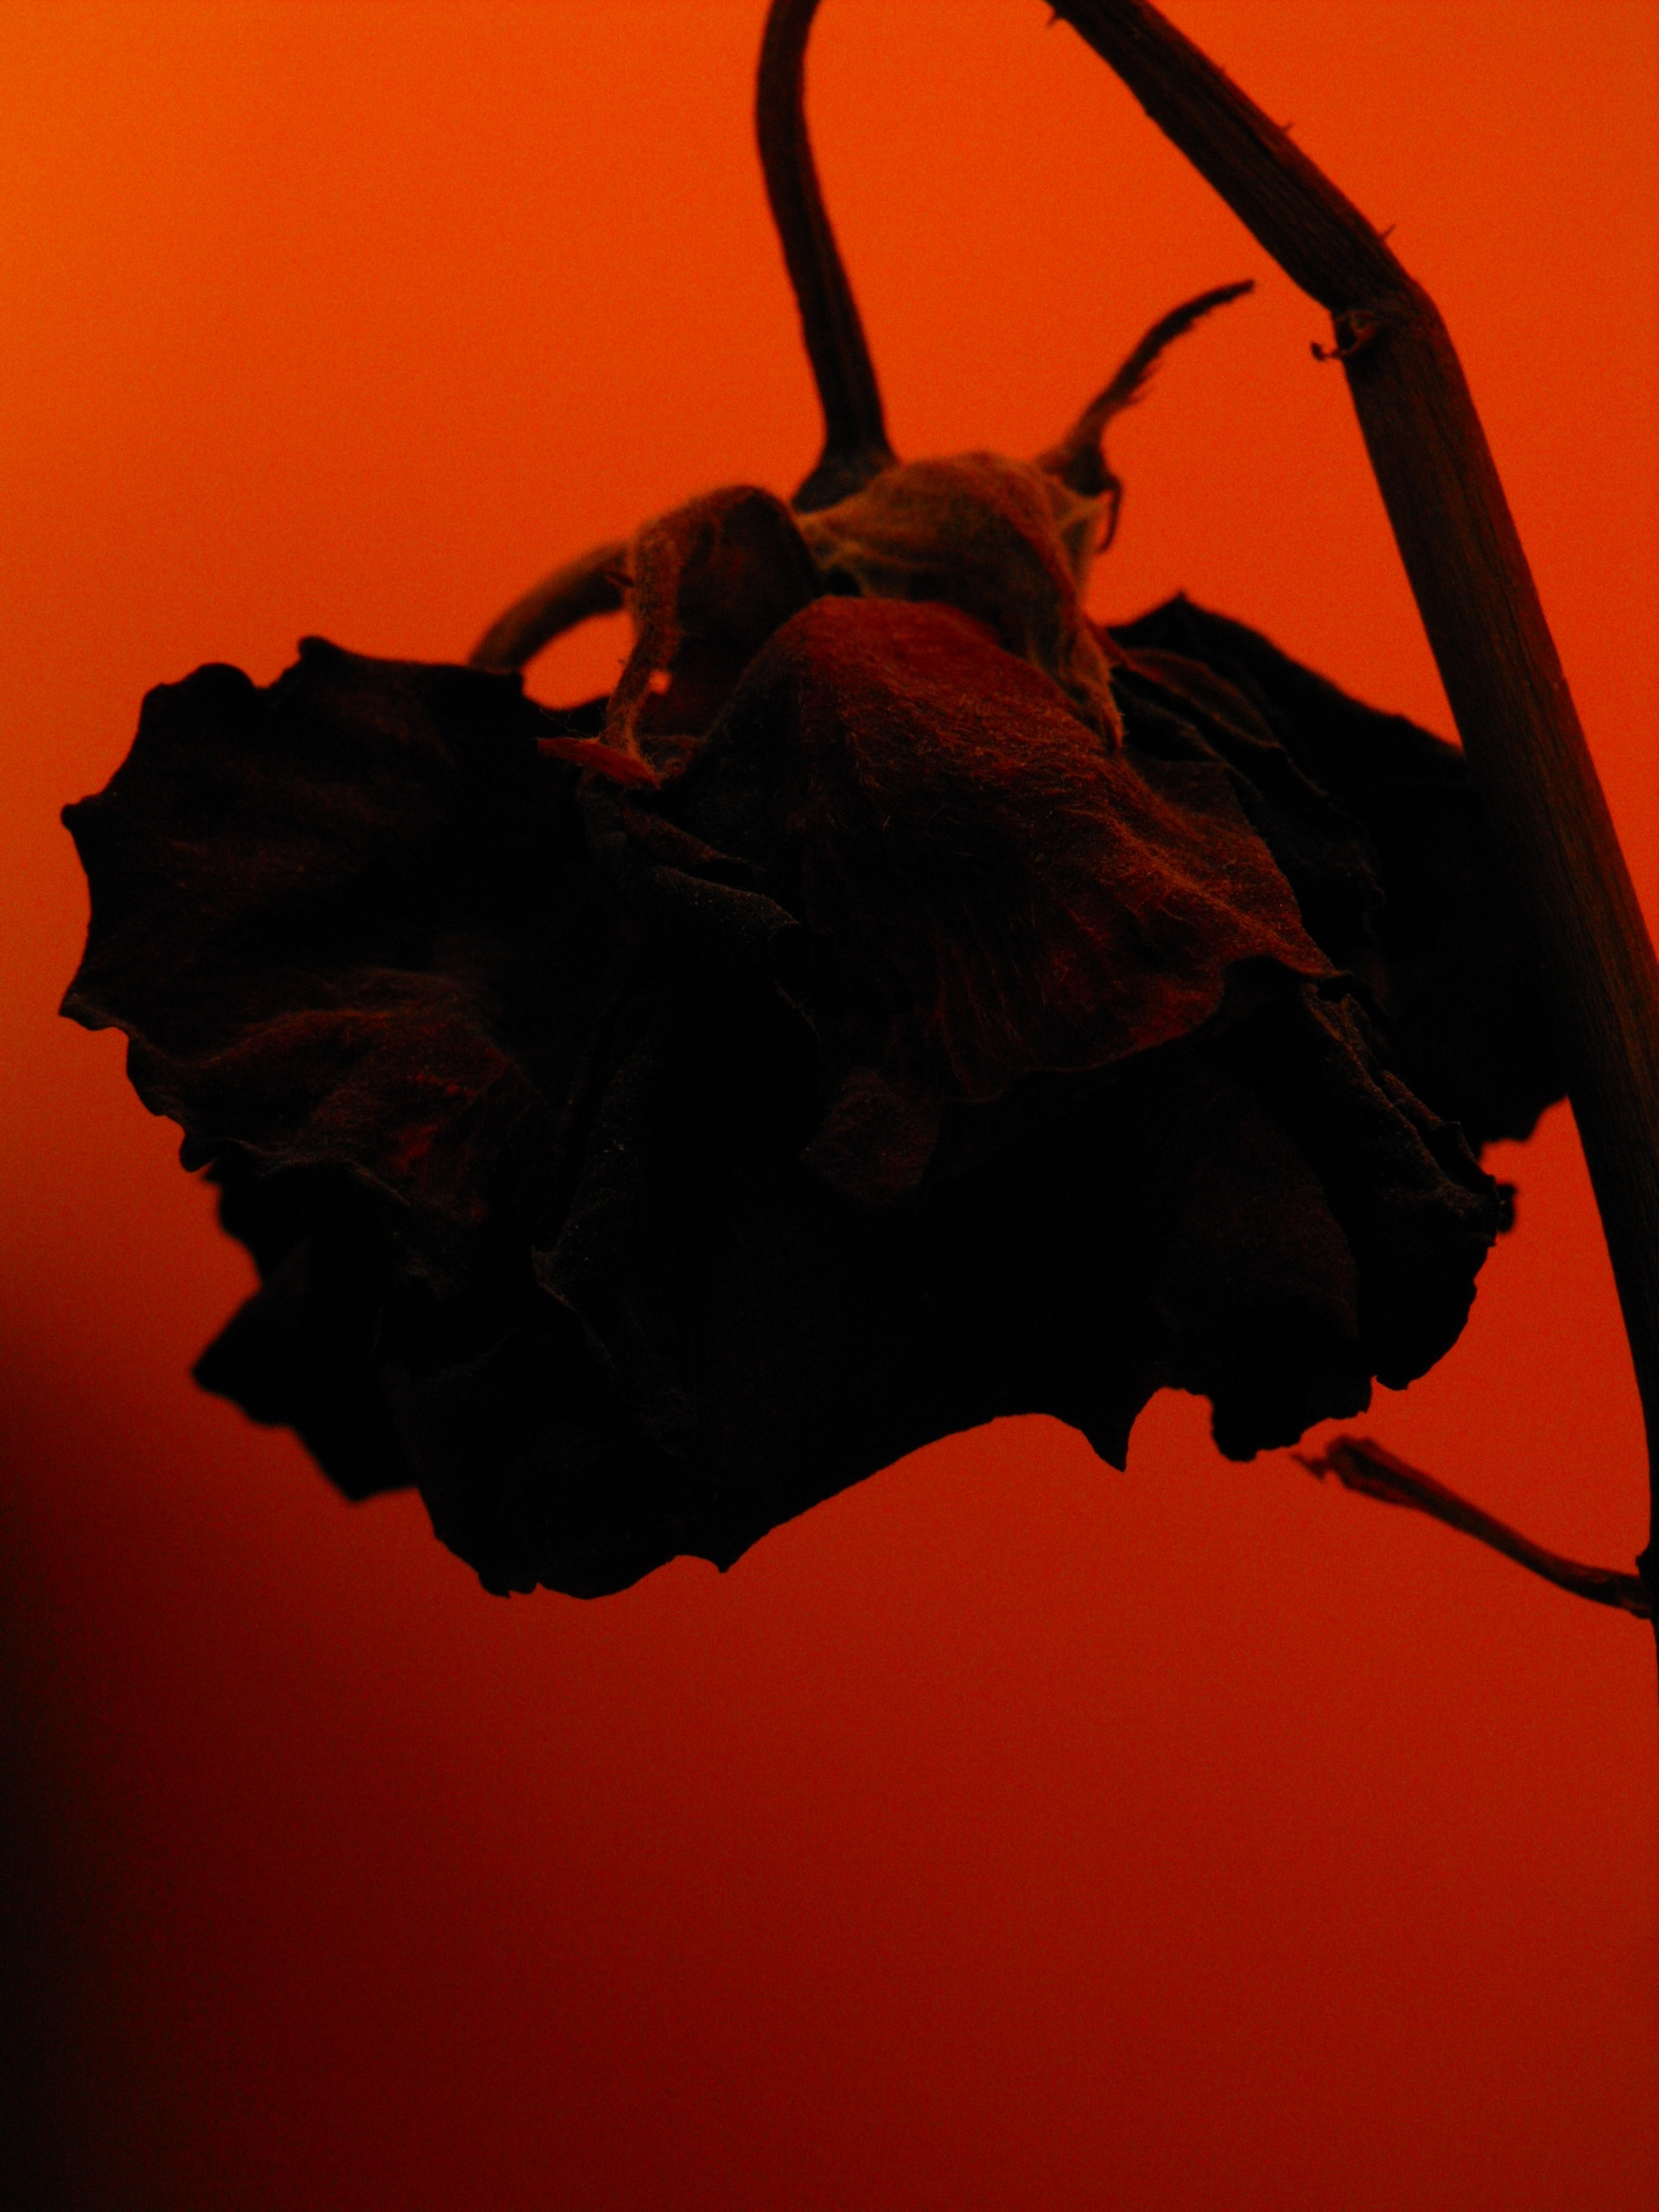
silhouette, sunset, flower, red, color, shadow, darkness, black, close up, illustration, macro photography